Infidel

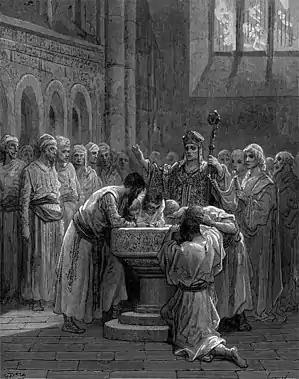
Gustave Doré, "The Baptism of Infidels"

An infidel (literally "unfaithful") is a person who is accused of disbelief in the central tenets of one's own religion, such as members of another religion, or irreligious people.